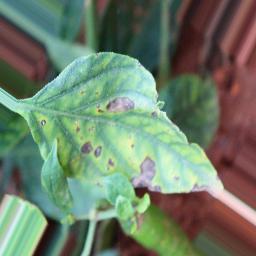
Label: cercospora